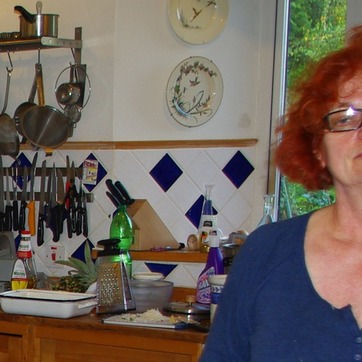
Material: tile